Carolina Panthers

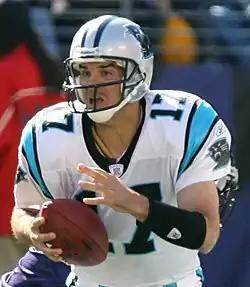
Jake Delhomme with the Panthers in 2006. Delhomme led the Panthers to three postseason appearances and an appearance in Super Bowl XXXVIII.

The Panthers first competed in the 1995 NFL season; they were one of two expansion teams to begin playing that year, the other being the Jacksonville Jaguars. The Panthers were put in the NFC West to increase the size of that division to five teams; there were already two other southeastern teams in the division, the Atlanta Falcons and the New Orleans Saints. Former Pittsburgh Steelers defensive coordinator Dom Capers was named the first head coach. The Panthers played their first regular season game in Week 1 of the 1995 season. The team fell to the Atlanta Falcons 23–20 in overtime. After a 0–5 start, with three close losses, the Panthers won their first game in franchise history, a 26–15 win over the New York Jets. The team finished its inaugural season , the best performance ever from a first-year expansion team. They performed even better in their second season, finishing with a record and winning the NFC West division, as well as securing a first-round bye. The Panthers beat the defending Super Bowl champions Dallas Cowboys in the divisional round 26–17 before losing the NFC Championship Game to the eventual Super Bowl champions, the Green Bay Packers 30–13. The team managed only a finish in 1997 and slipped to in 1998, leading to Capers' dismissal as head coach.